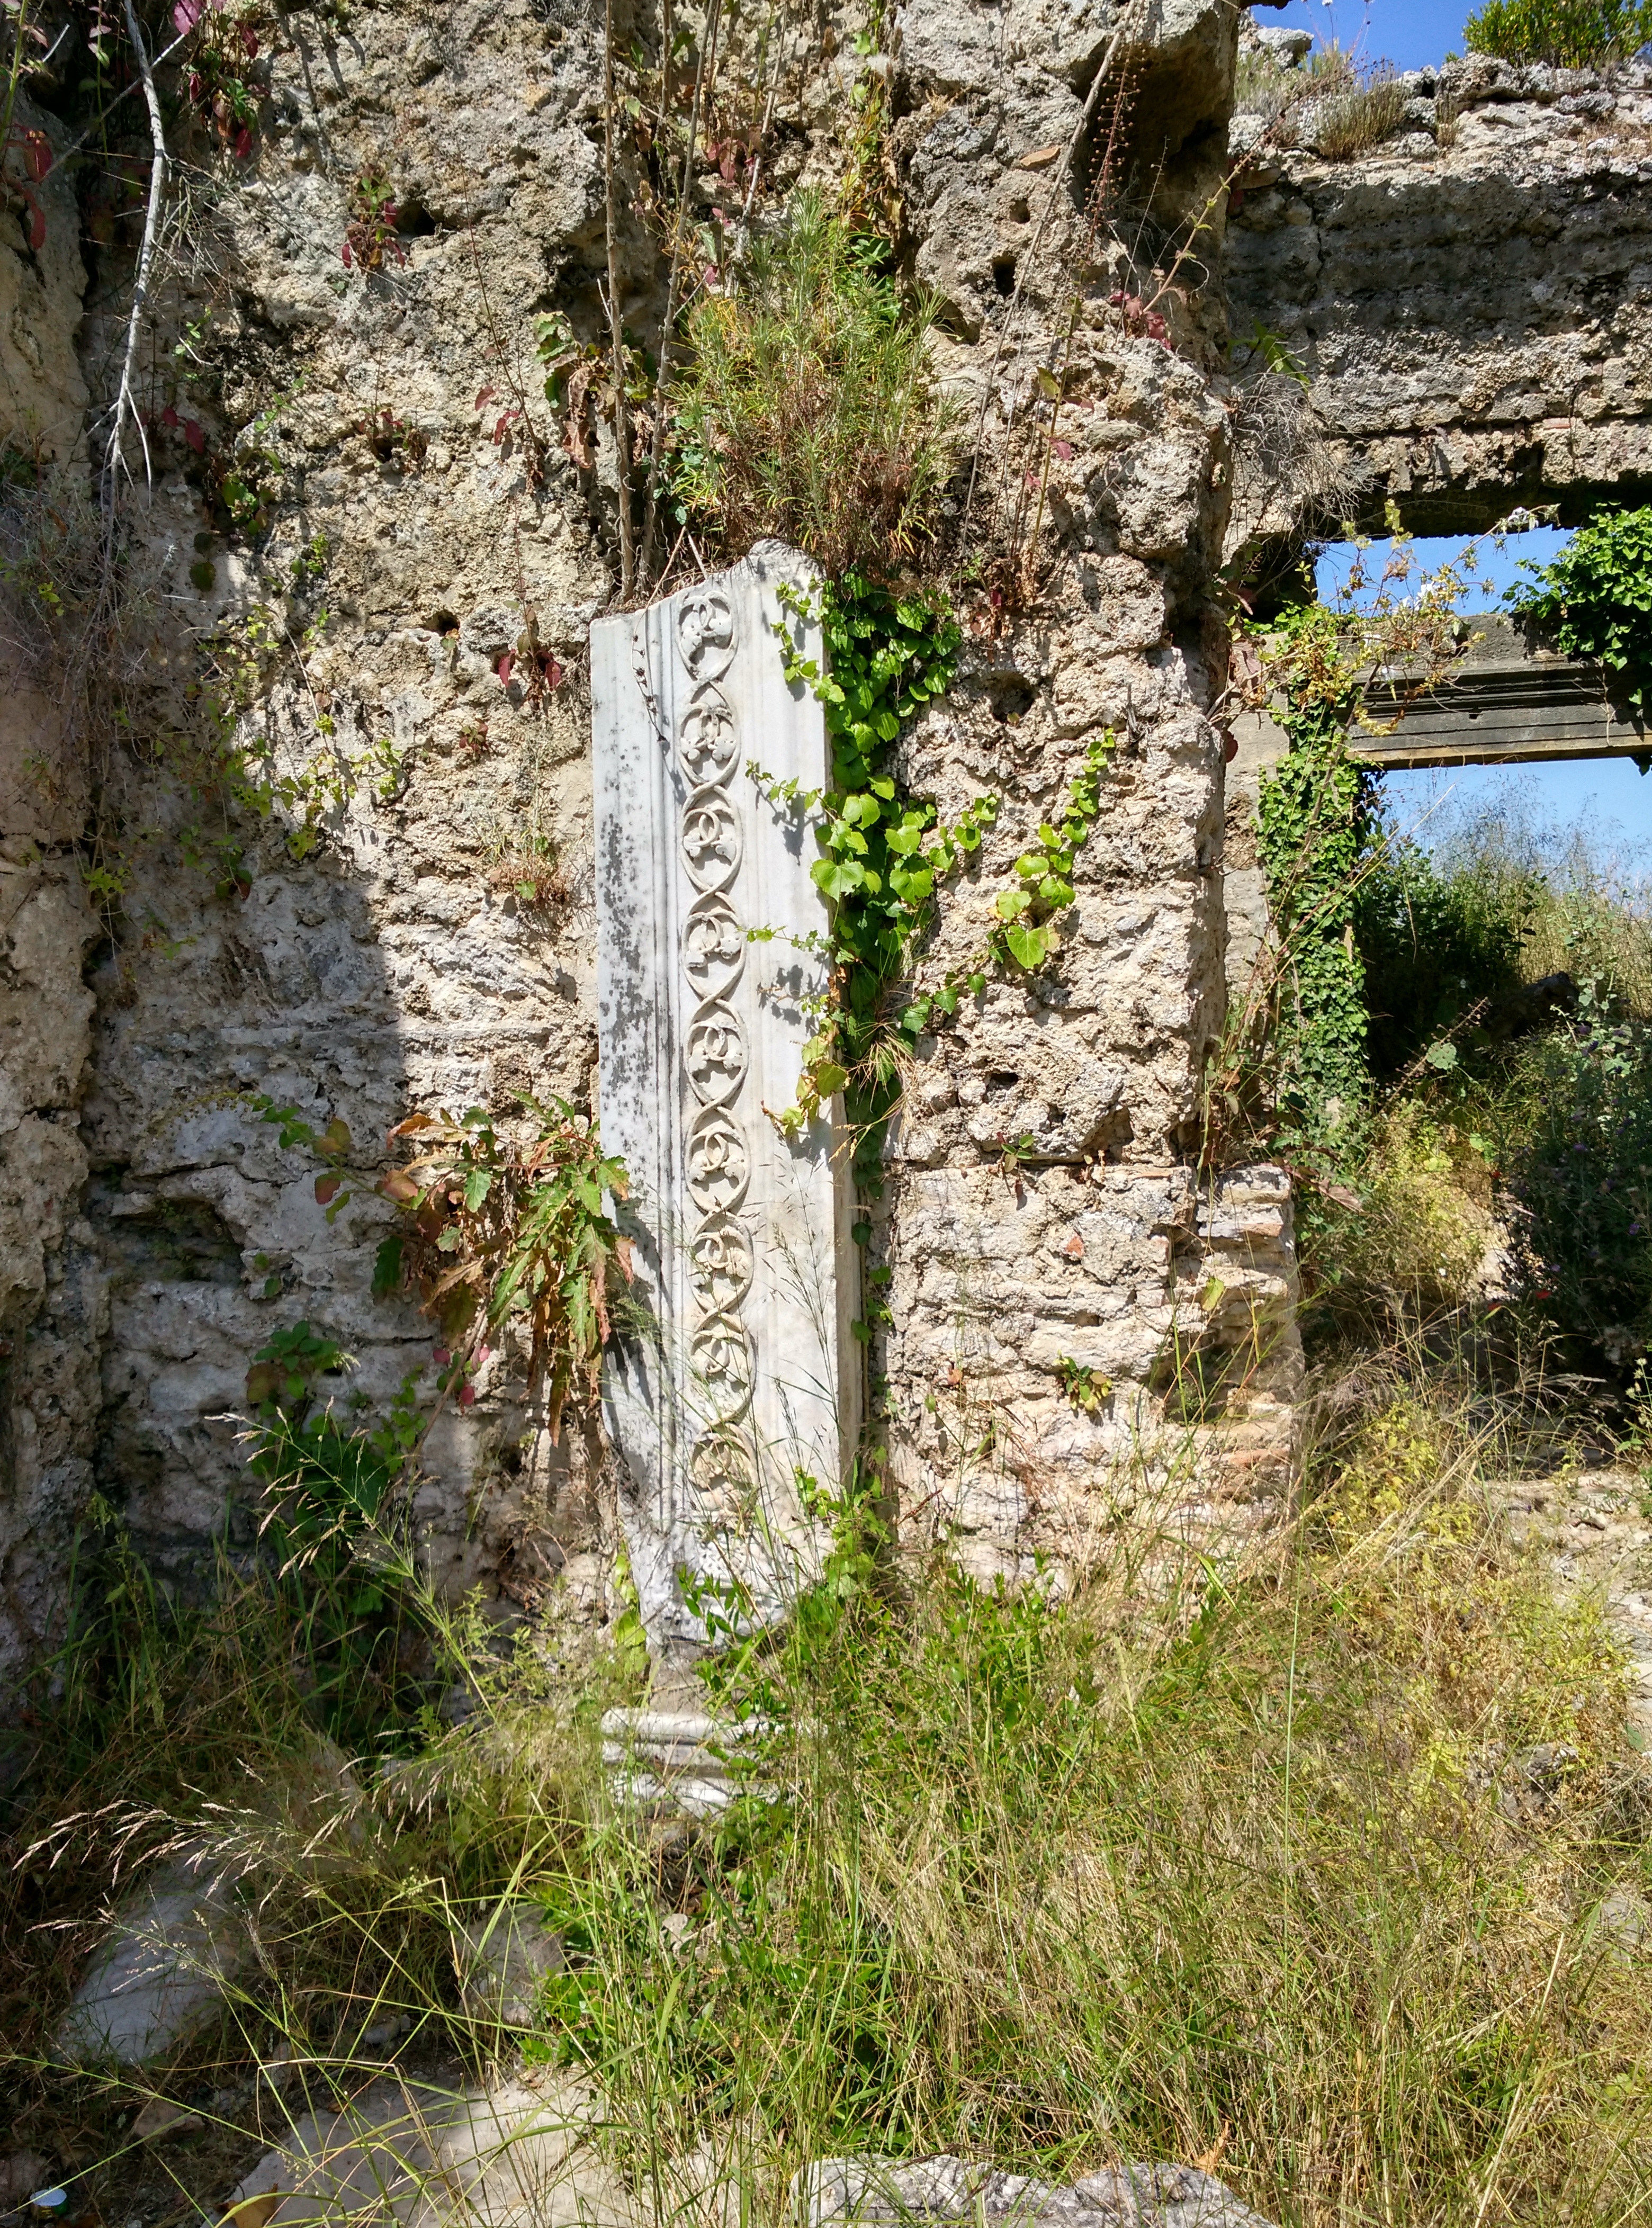
tree, rock, wilderness, trail, flower, building, summer, ruin, terrain, ruins, turkey, side, water feature, antiquity, ruins of side